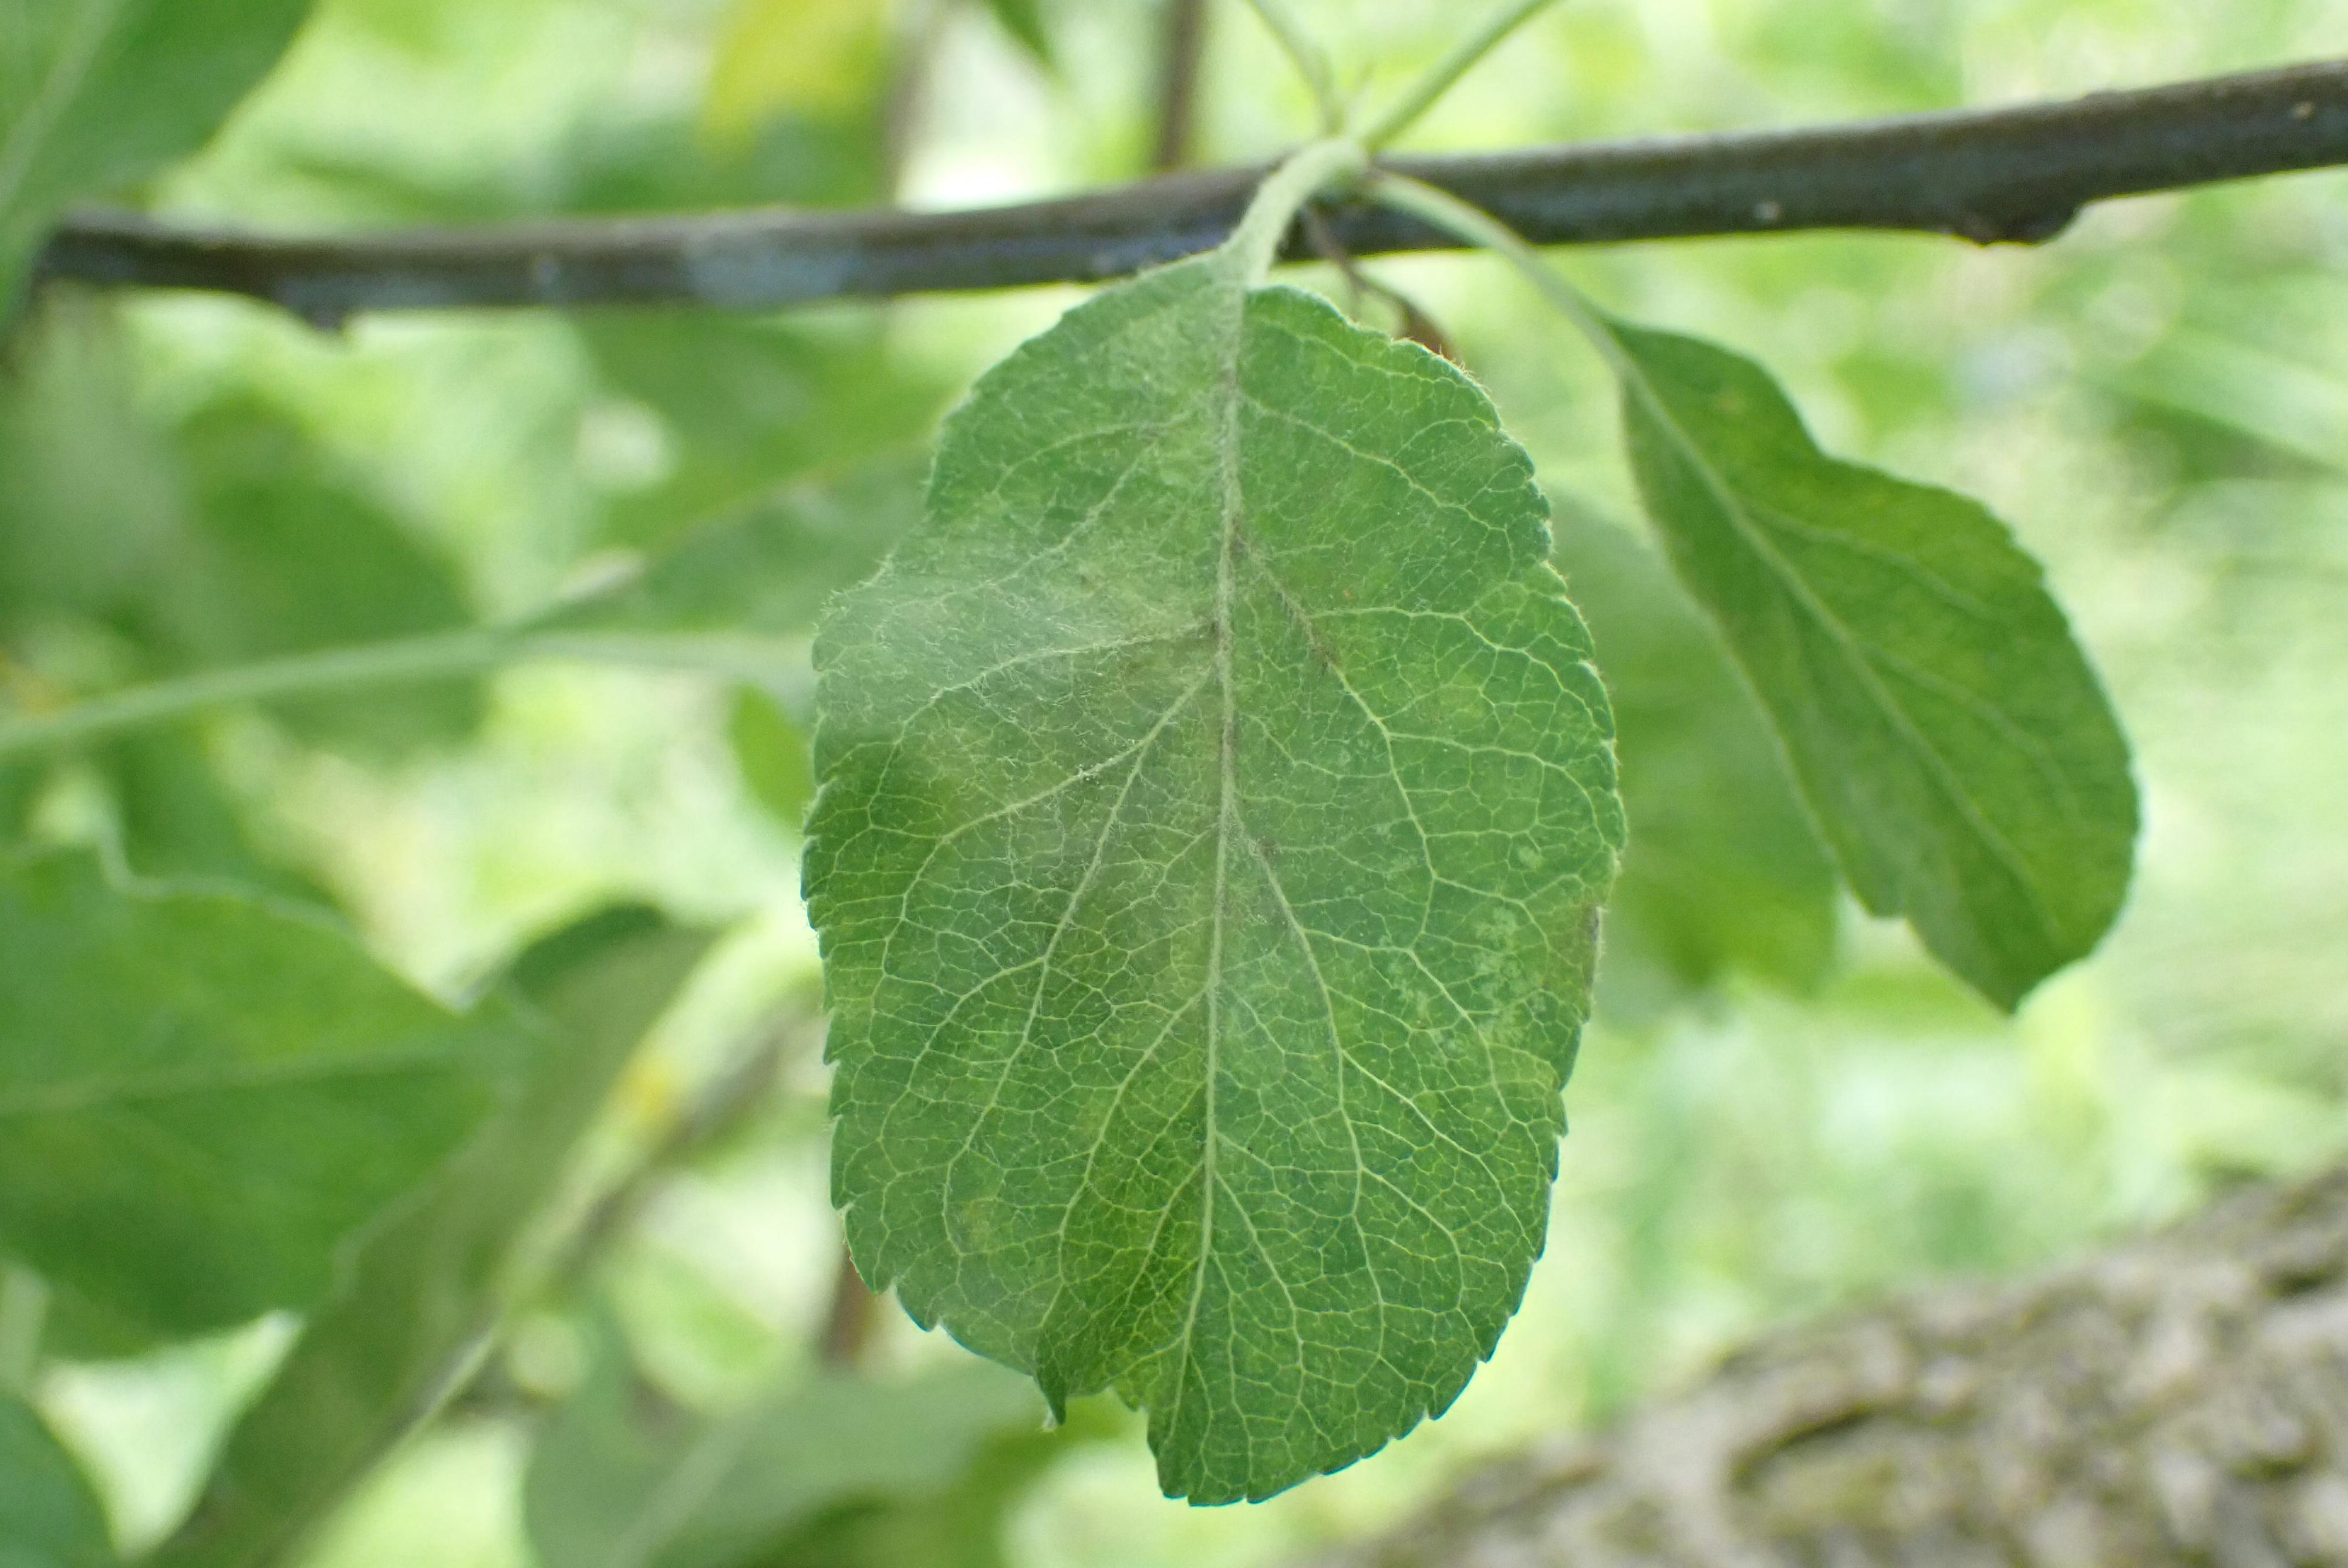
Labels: scab